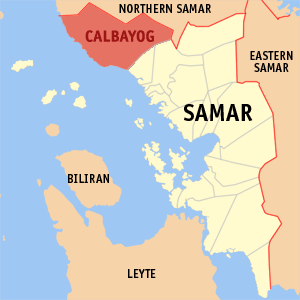
Calbayog est une municipalité du nord-ouest de la province de Samar, aux Philippines. La ville se situe sur 60 km de la côte occidentale de l'île Samar. D'après le recensement de la population de 2007, la ville a une population de 163 657 d'habitants pour une superficie de 881 km2. Cabayog est la plus importante ville de la province.